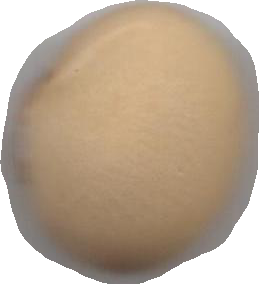
Variety: Dega